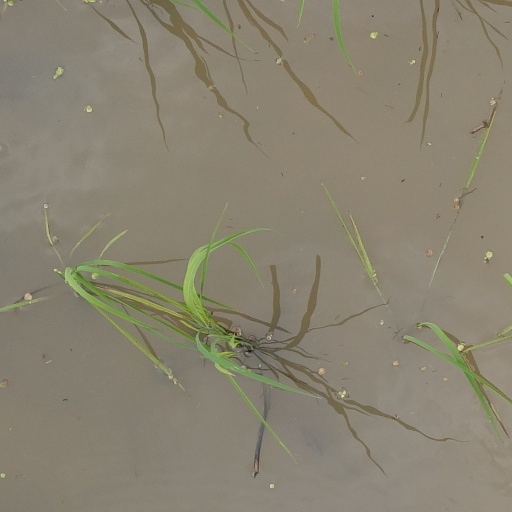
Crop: rice